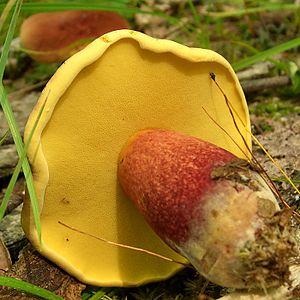
Baorangia bicolor, communément appelé Bolet bicolore, est une espèce de champignons basidiomycètes de la famille des Boletaceae. Il doit son nom à sa coloration partagée entre le jaune vif et le rouge vineux. Il fait partie du groupe des bolets dont la chair devient bleue lorsqu'elle est froissée ou coupée, bien que ce phénomène soit moins rapide que chez d'autres espèces. Il pousse au pied des feuillus, dans l'est de l'Amérique du Nord, ainsi qu'en Chine et au Népal. C'est un champignon comestible très apprécié, mais qui peut provoquer des troubles digestifs chez certains individus et qui doit toujours être bien cuit.